Carr Special

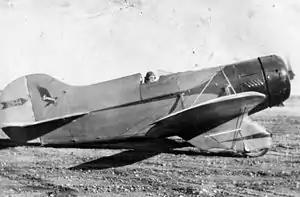

The Carr Special, also called the Carr Racer, the Saginaw Junior, and the Blackhawk, was an American low-wing monoplane racing aircraft developed in 1931.